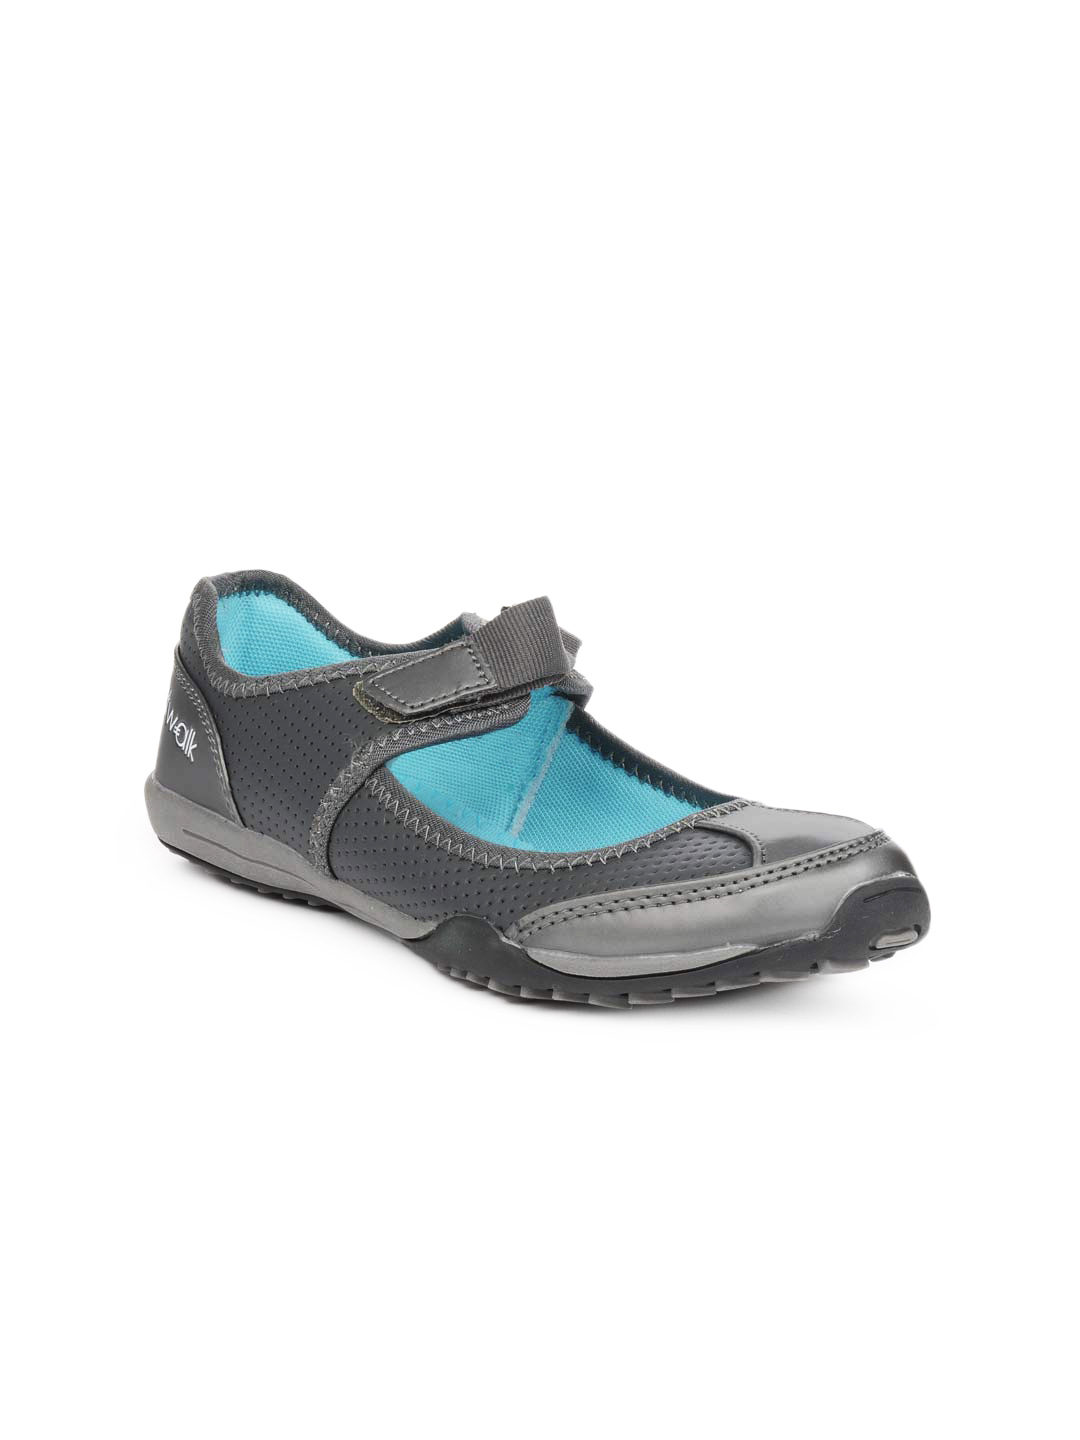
Catwalk Women Grey Pumps
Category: Footwear / Shoes / Casual Shoes
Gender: Women
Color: Grey
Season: Winter 2015
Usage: Casual